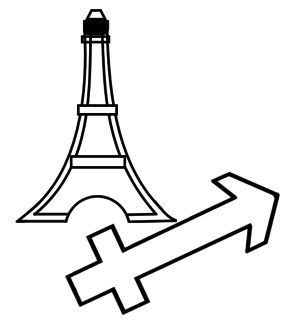
La 42ᵉ division de Chasseurs est une des divisions d'infanterie de l'armée allemande durant la Seconde Guerre mondiale.
La 187ᵉ division d'infanterie est une des divisions d'infanterie de l'armée allemande durant la Seconde Guerre mondiale. Cette division ayant servi principalement de réserve elle est également connue sous le nom de 187. Ersatz-Division 187. Reserve-Division ou 187. ResDiv. puis 42. Jäger-Division.